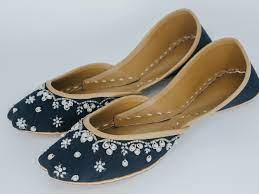
Label: Ballet Flat